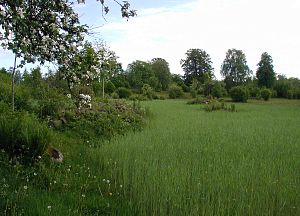
Agroøkologi / Traditionelle overfor agroøkologiske dyrkningssystemer
Rugmark ved Linnée-museet på Råshult. Her ses en rekonstruktion af den traditionelle, smålandske dyrkningsform med snoede agre mellem træ- og buskbevoksede stenrøser. Det giver en høj grad af biodiversitet (og et smukt landskab).
Agroøkologi er en gren af videnskaben, der beskæftiger sig med de gensidige påvirkninger mellem planter, dyr, mennesker og miljø inden for systemer til produktion af fødevarer. Afledt herfra er det også en dyrkningsform, der anvender viden og principper fra den økologiske forskning for at fremme bæredygtig planlægning, udvikling og drift inden for landbruget. Det er målet at opnå bæredygtighed for alle dyrkningssystemer, og det omfatter både socialt-økonomiske, økologiske og miljømæssige sider af jordbruget.